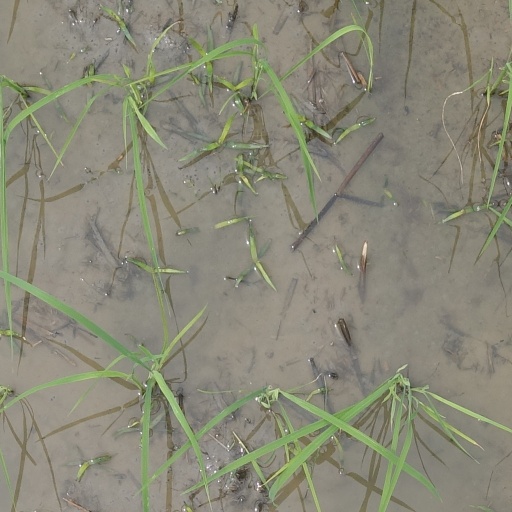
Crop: rice